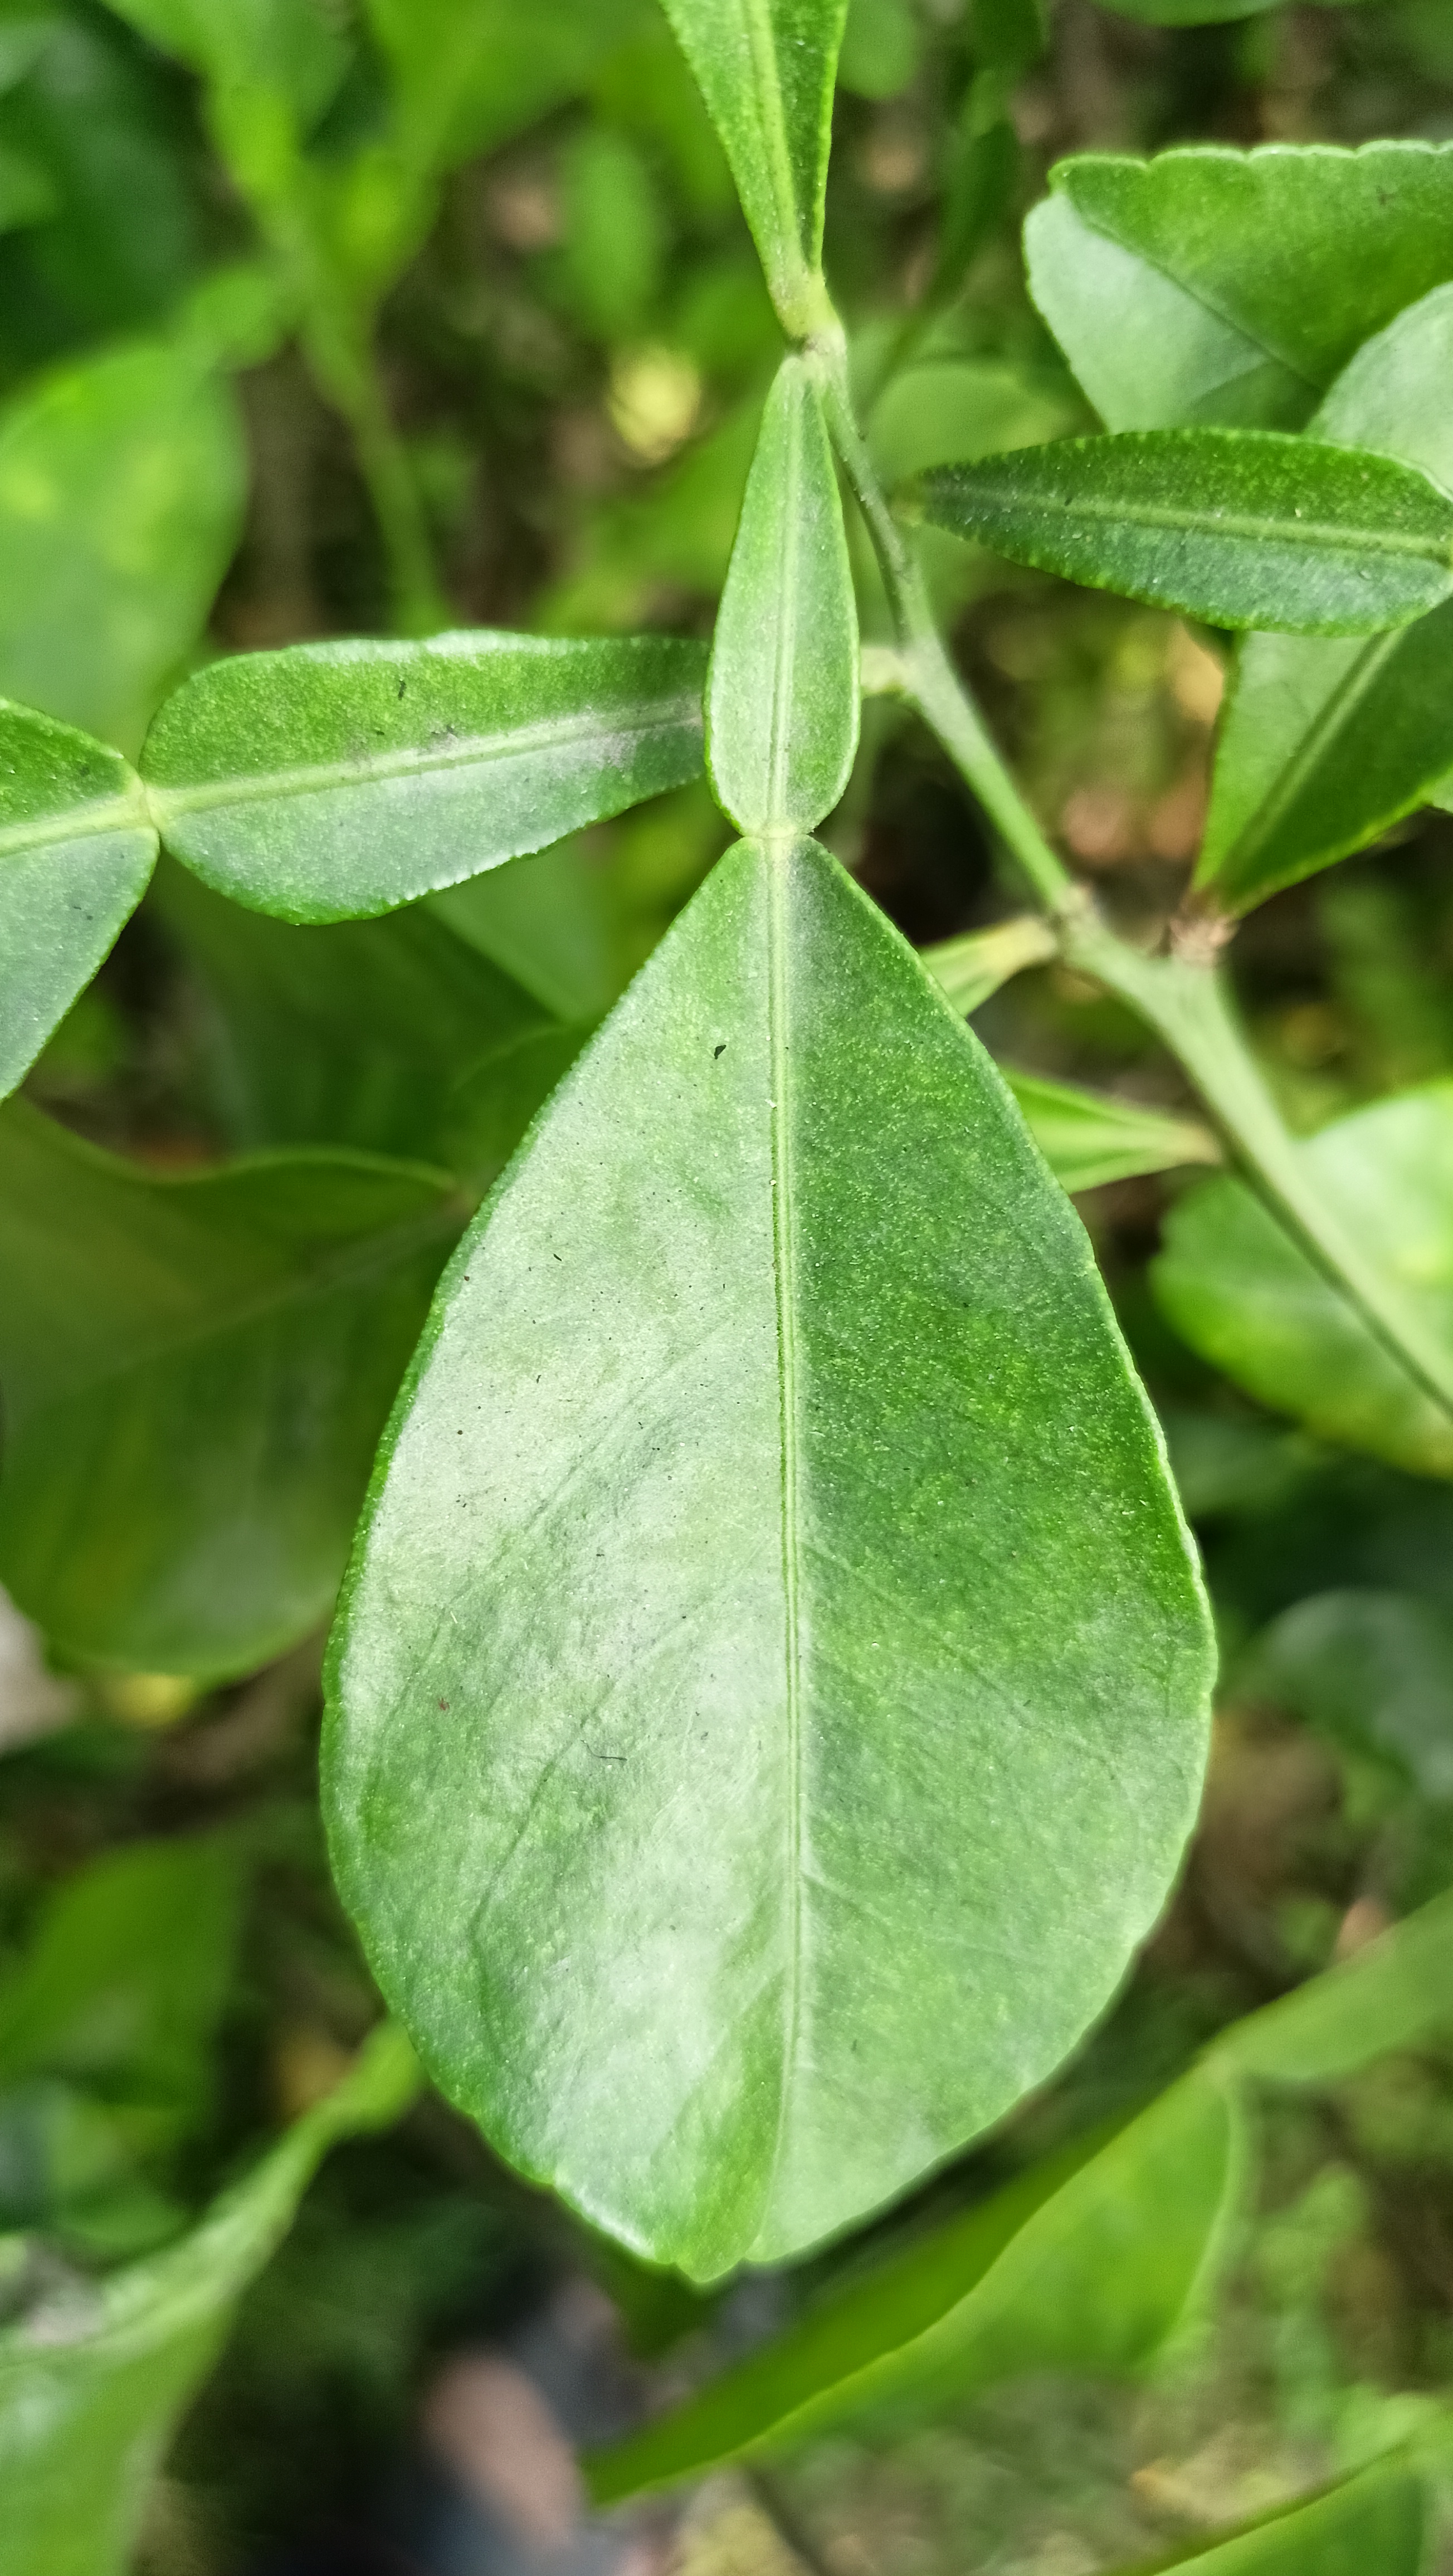
Mandarin leaf variety: Nagpuri